Friedrich von Pourtalès

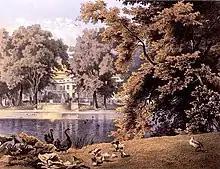
Schloss Glumbowitz

Graf de Pourtalès was born on 24 October 1853. He was a son of Wilhelm von Pourtalès (1815–1889) and Charlotte Luise Auguste Gräfin von Maltzan zu Wartenberg und Penzlin (1827–1861). His maternal grandfather, Count Mortimer von Maltzan, the Foreign Minister of Prussia from 1841 to 1842. His father spent a number of years in Venice creating a collection of Renaissance sculpture, which included works by Jacopo Sansovino and Andrea Riccio, and paintings by old Italian masters. His siblings included Louise de Pourtalès (who died aged 29 in 1879), Johanna Albertine Antoinette de Pourtalès (wife of Bernard von Jagow-Calberwisch) and Rosa Margarete Guillemette Mathilde Auguste von Pourtalès (wife of Moritz von Hohenthal).